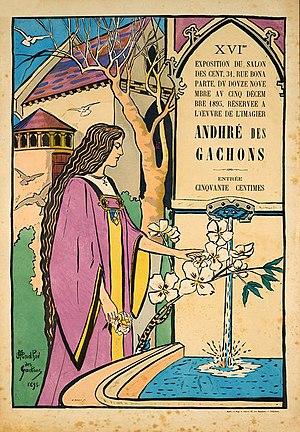
Salon des Cents 1895 Andrhé des Gachons
André des Gachons, né le 15 mars 1871 à Ardentes et mort le 13 juillet 1951 à La Chaussée-sur-Marne, est un artiste-peintre et imagier français. Il se passionne pour la météorologie.